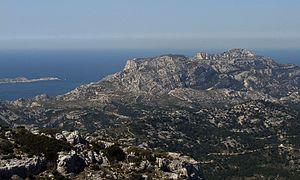
Le massif de Marseilleveyre vu du Mont Puget (vue prise en direction du sud-ouest)
Le golfe du Lion est un golfe fermant l'extrême nord-ouest de la Méditerranée occidentale, entre le Cap de Creus, situé en Catalogne à l'ouest et, selon les avis, le cap Sicié ou la presqu'île de Giens, tous les deux situés dans le Var, à l'est. Son littoral relève donc principalement des régions administratives françaises d'Occitanie à l'ouest, et de Provence à l'est.
Le massif de Marseilleveyre est un chaînon de calcaire karstique situé sur le littoral sud de Marseille. Culminant à 432 mètres d'altitude, c'est un site de randonnée et d'escalade très fréquenté offrant un panorama exceptionnel sur la rade de Marseille, les îles environnantes et les chaînons voisins : massif du Puget, massif de Saint-Cyr, massif du Garlaban, massif de l'Étoile, massif de la Sainte-Baume, etc. Il donne accès aux calanques de Marseille.
Le canton de Marseille-La Pointe-Rouge est une ancienne division administrative française située dans le département des Bouches-du-Rhône, dans l'arrondissement de Marseille. Ancien canton de Marseille XX A, créé en 1982.